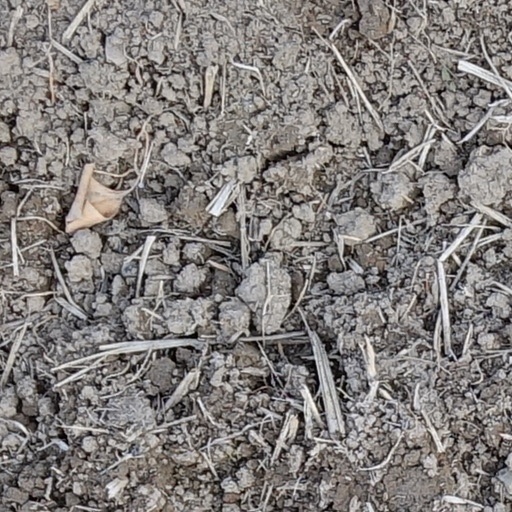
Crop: wheat